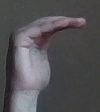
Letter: haa